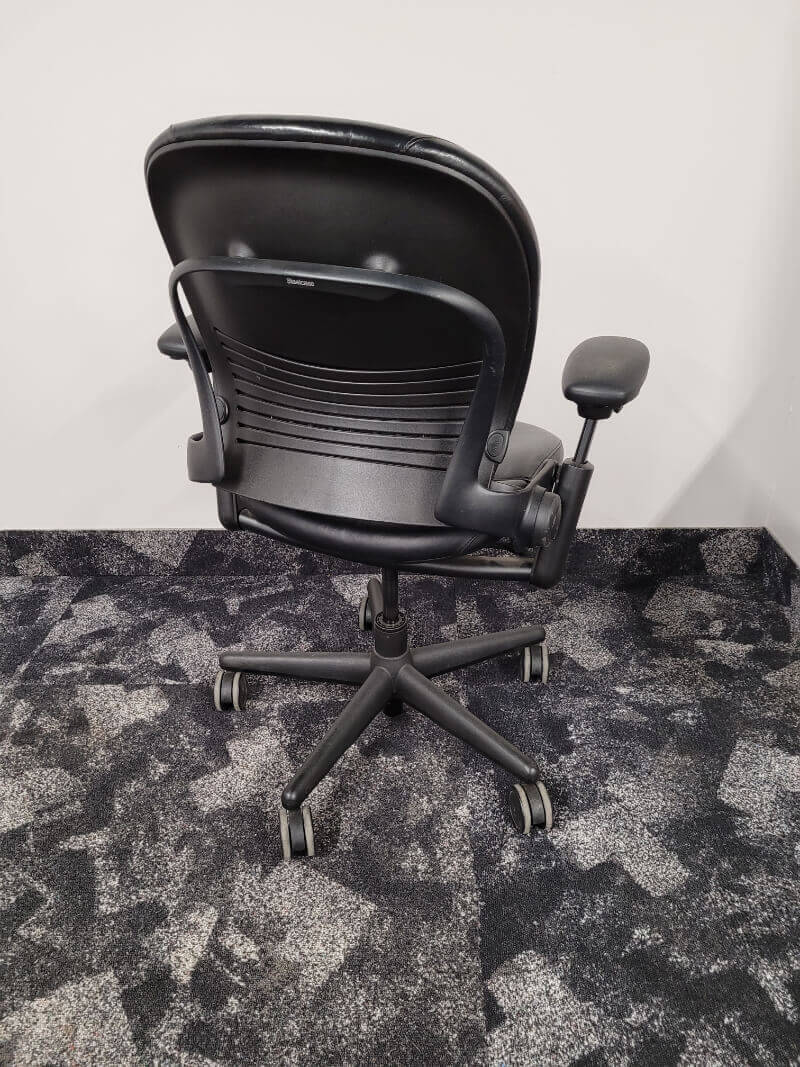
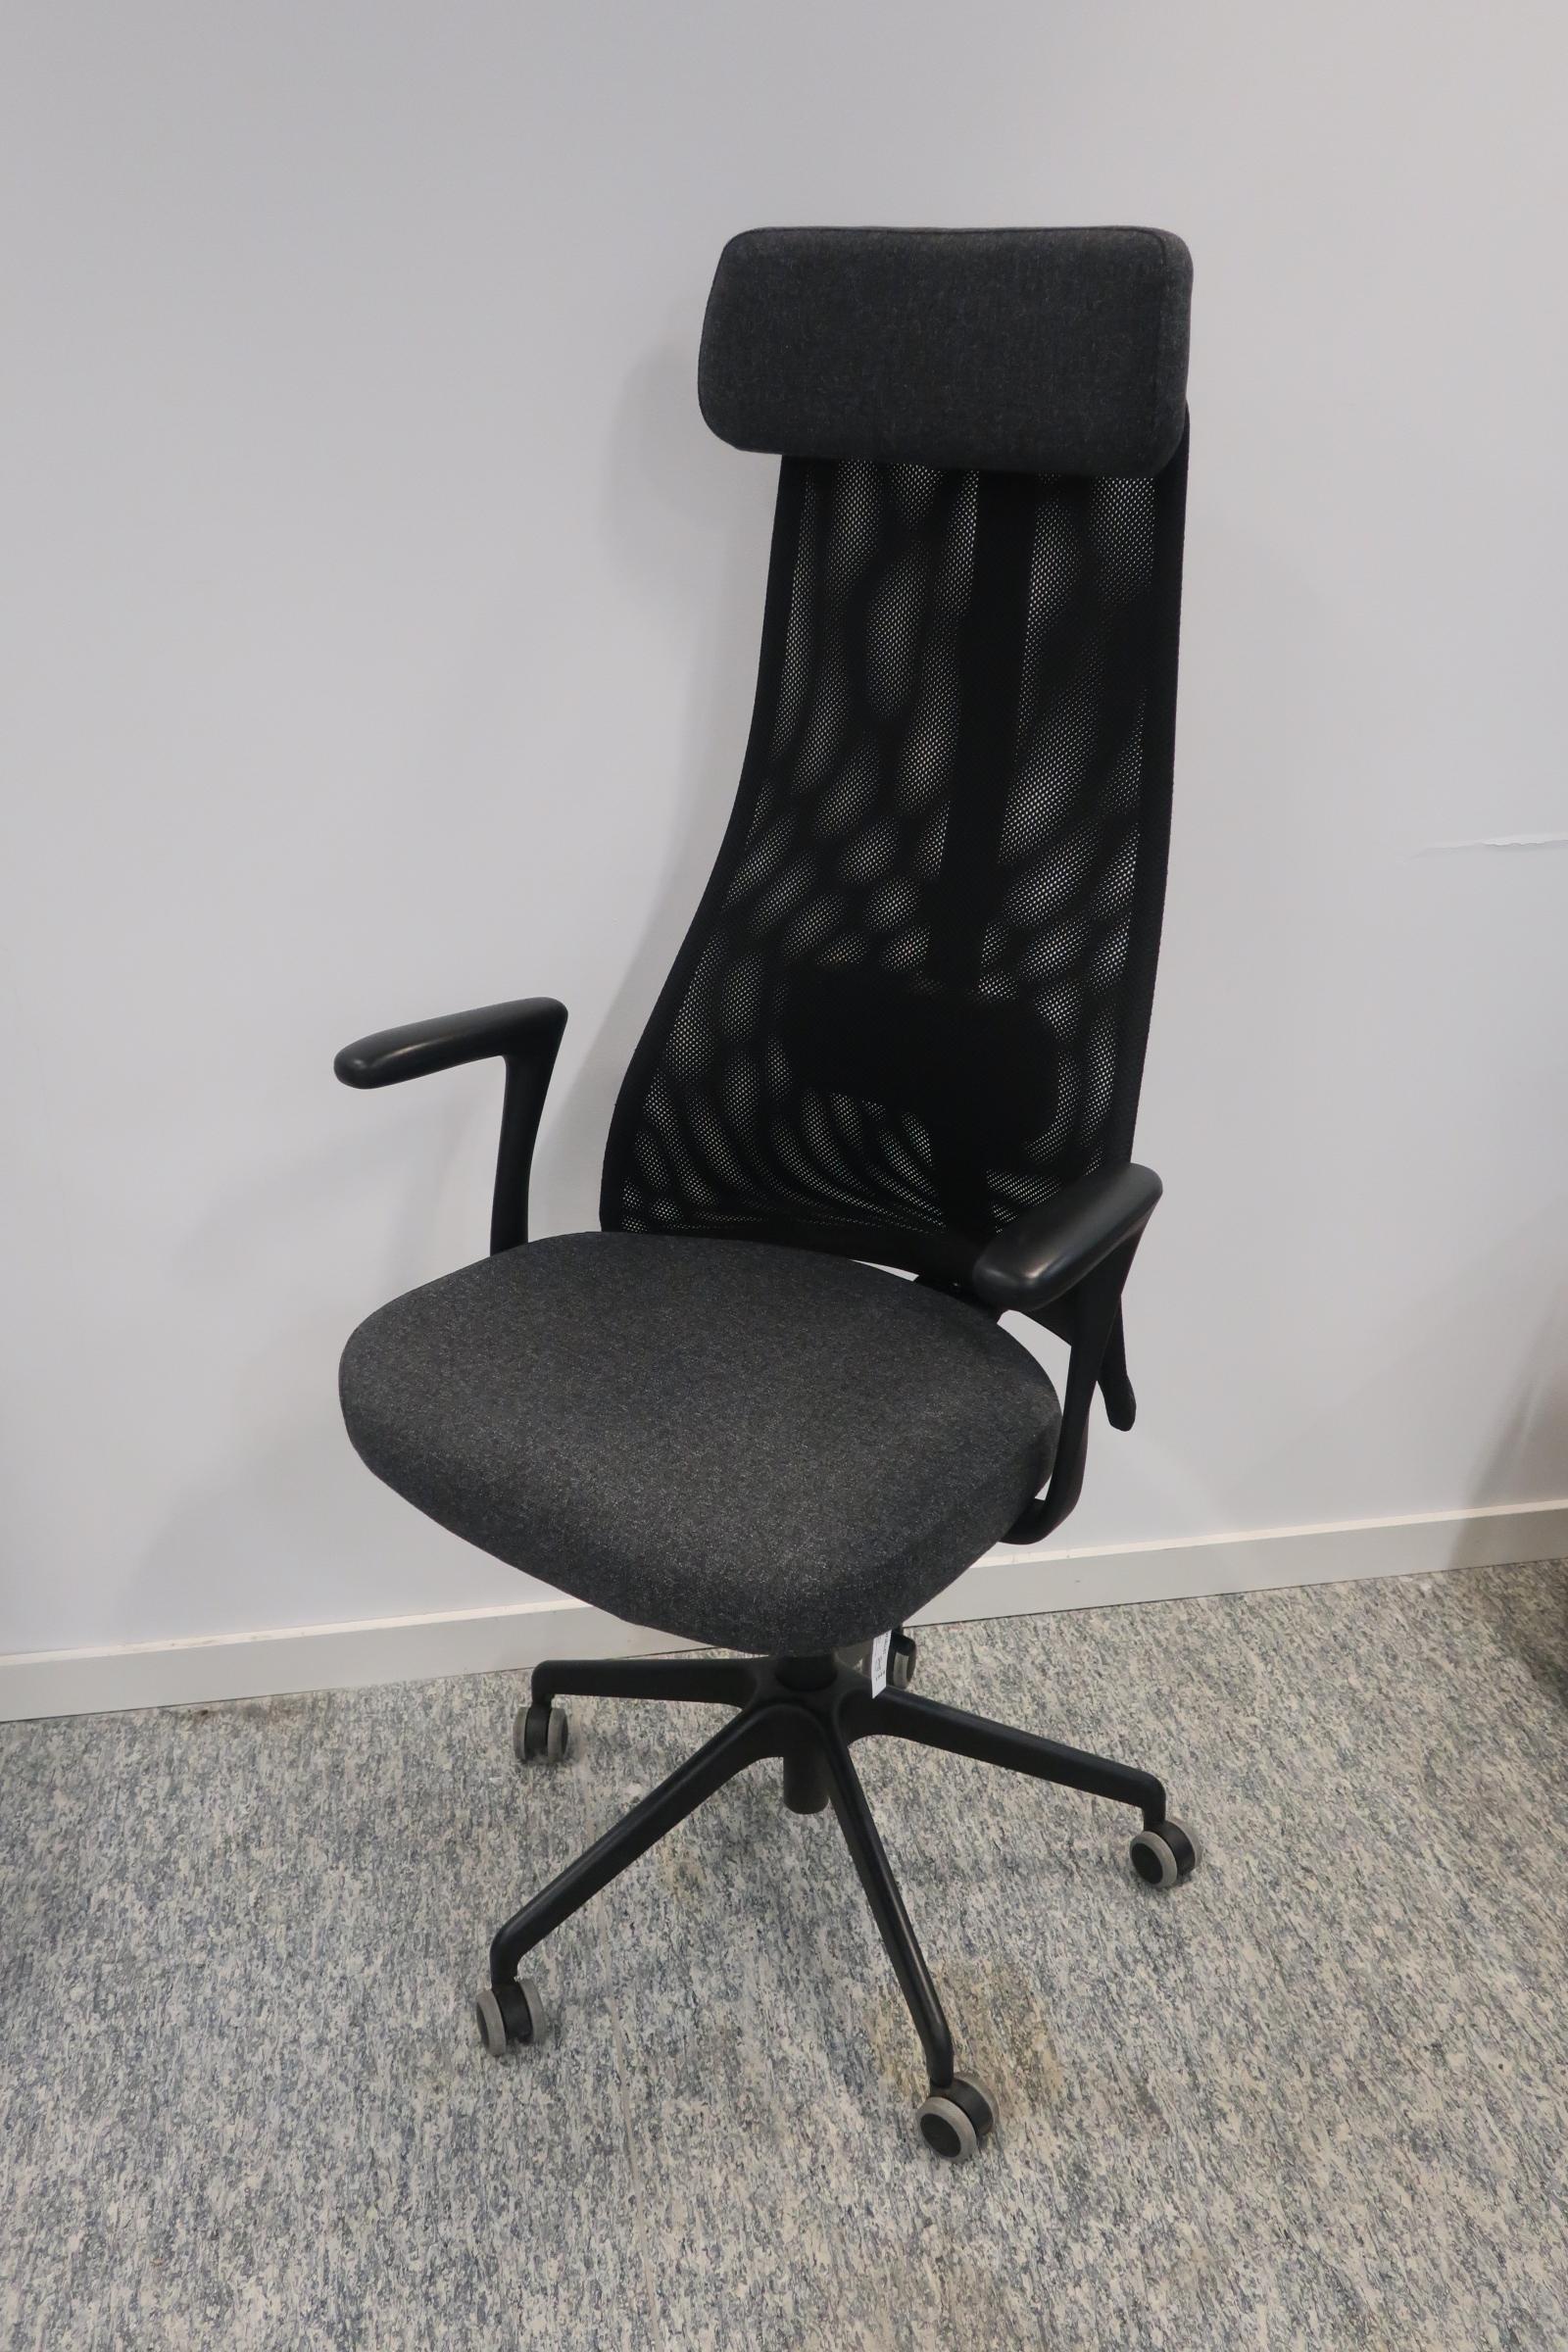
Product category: items_chair
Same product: no